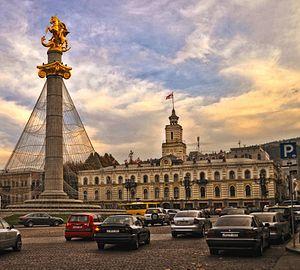
Tbilissi est la capitale de la République de Géorgie, sur les rives de la rivière Koura.